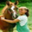
Label: horse